Aleda E. Lutz

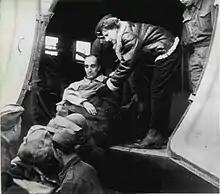
Lutz helping patients off an airplane.

As a flight nurse, Lutz flew in unmarked transport planes, which were used to carry supplies to front lines and transport patients backing out, making them legal targets for enemy fire. She once made four sorties in a single day onto the Anzio beachhead flight-strip while it was still under shell fire from the German army.